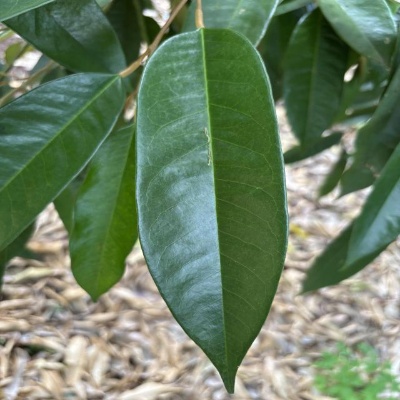
Label: Leaf_Healthy